Homs

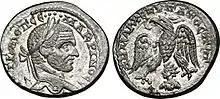
Coin minted by Macrinus in Emesa

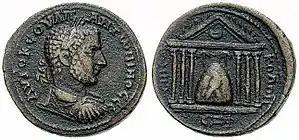
The Emesa temple to the sun god El-Gabal, with the holy stone, on the reverse of this bronze coin by Roman usurper Uranius Antoninus

Under the Romans, Emesa began to show attributes of a Greek city-state and traces of Roman town planning still remain. Its transformation into a major city was completed under the reign of Emperor Antoninus Pius (138–161) when Emesa began to mint coins. By the 3rd century, it grew prosperous and well integrated into the Roman Orient. This was partly due to the marriage of Emperor Lucius Septimius Severus to a woman from a family of notables based in Emesa. According to a text of Ulpian ("Digest" 50.15.1.4) and another one of Paul ("Digest" 50.15.8.6), Caracalla and Elagabalus each promoted Emesa to the rank of a colonia and granted "ius Italicum" to it; Eugène Albertini has hypothesized about a revocation by Macrinus of the privileges given by Caracalla and a reestablishment of those by Elagabalus. Elagabalus served as the high priest at the Temple of El-Gebal, the local Arab sun god. He brought the image of this god, a conical black stone (Baetyl), to the Elagabalium in Rome.